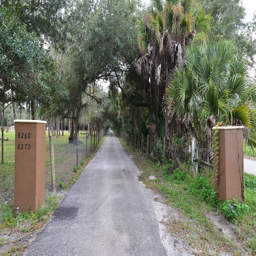
driveway with person to go